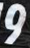
Number: 9